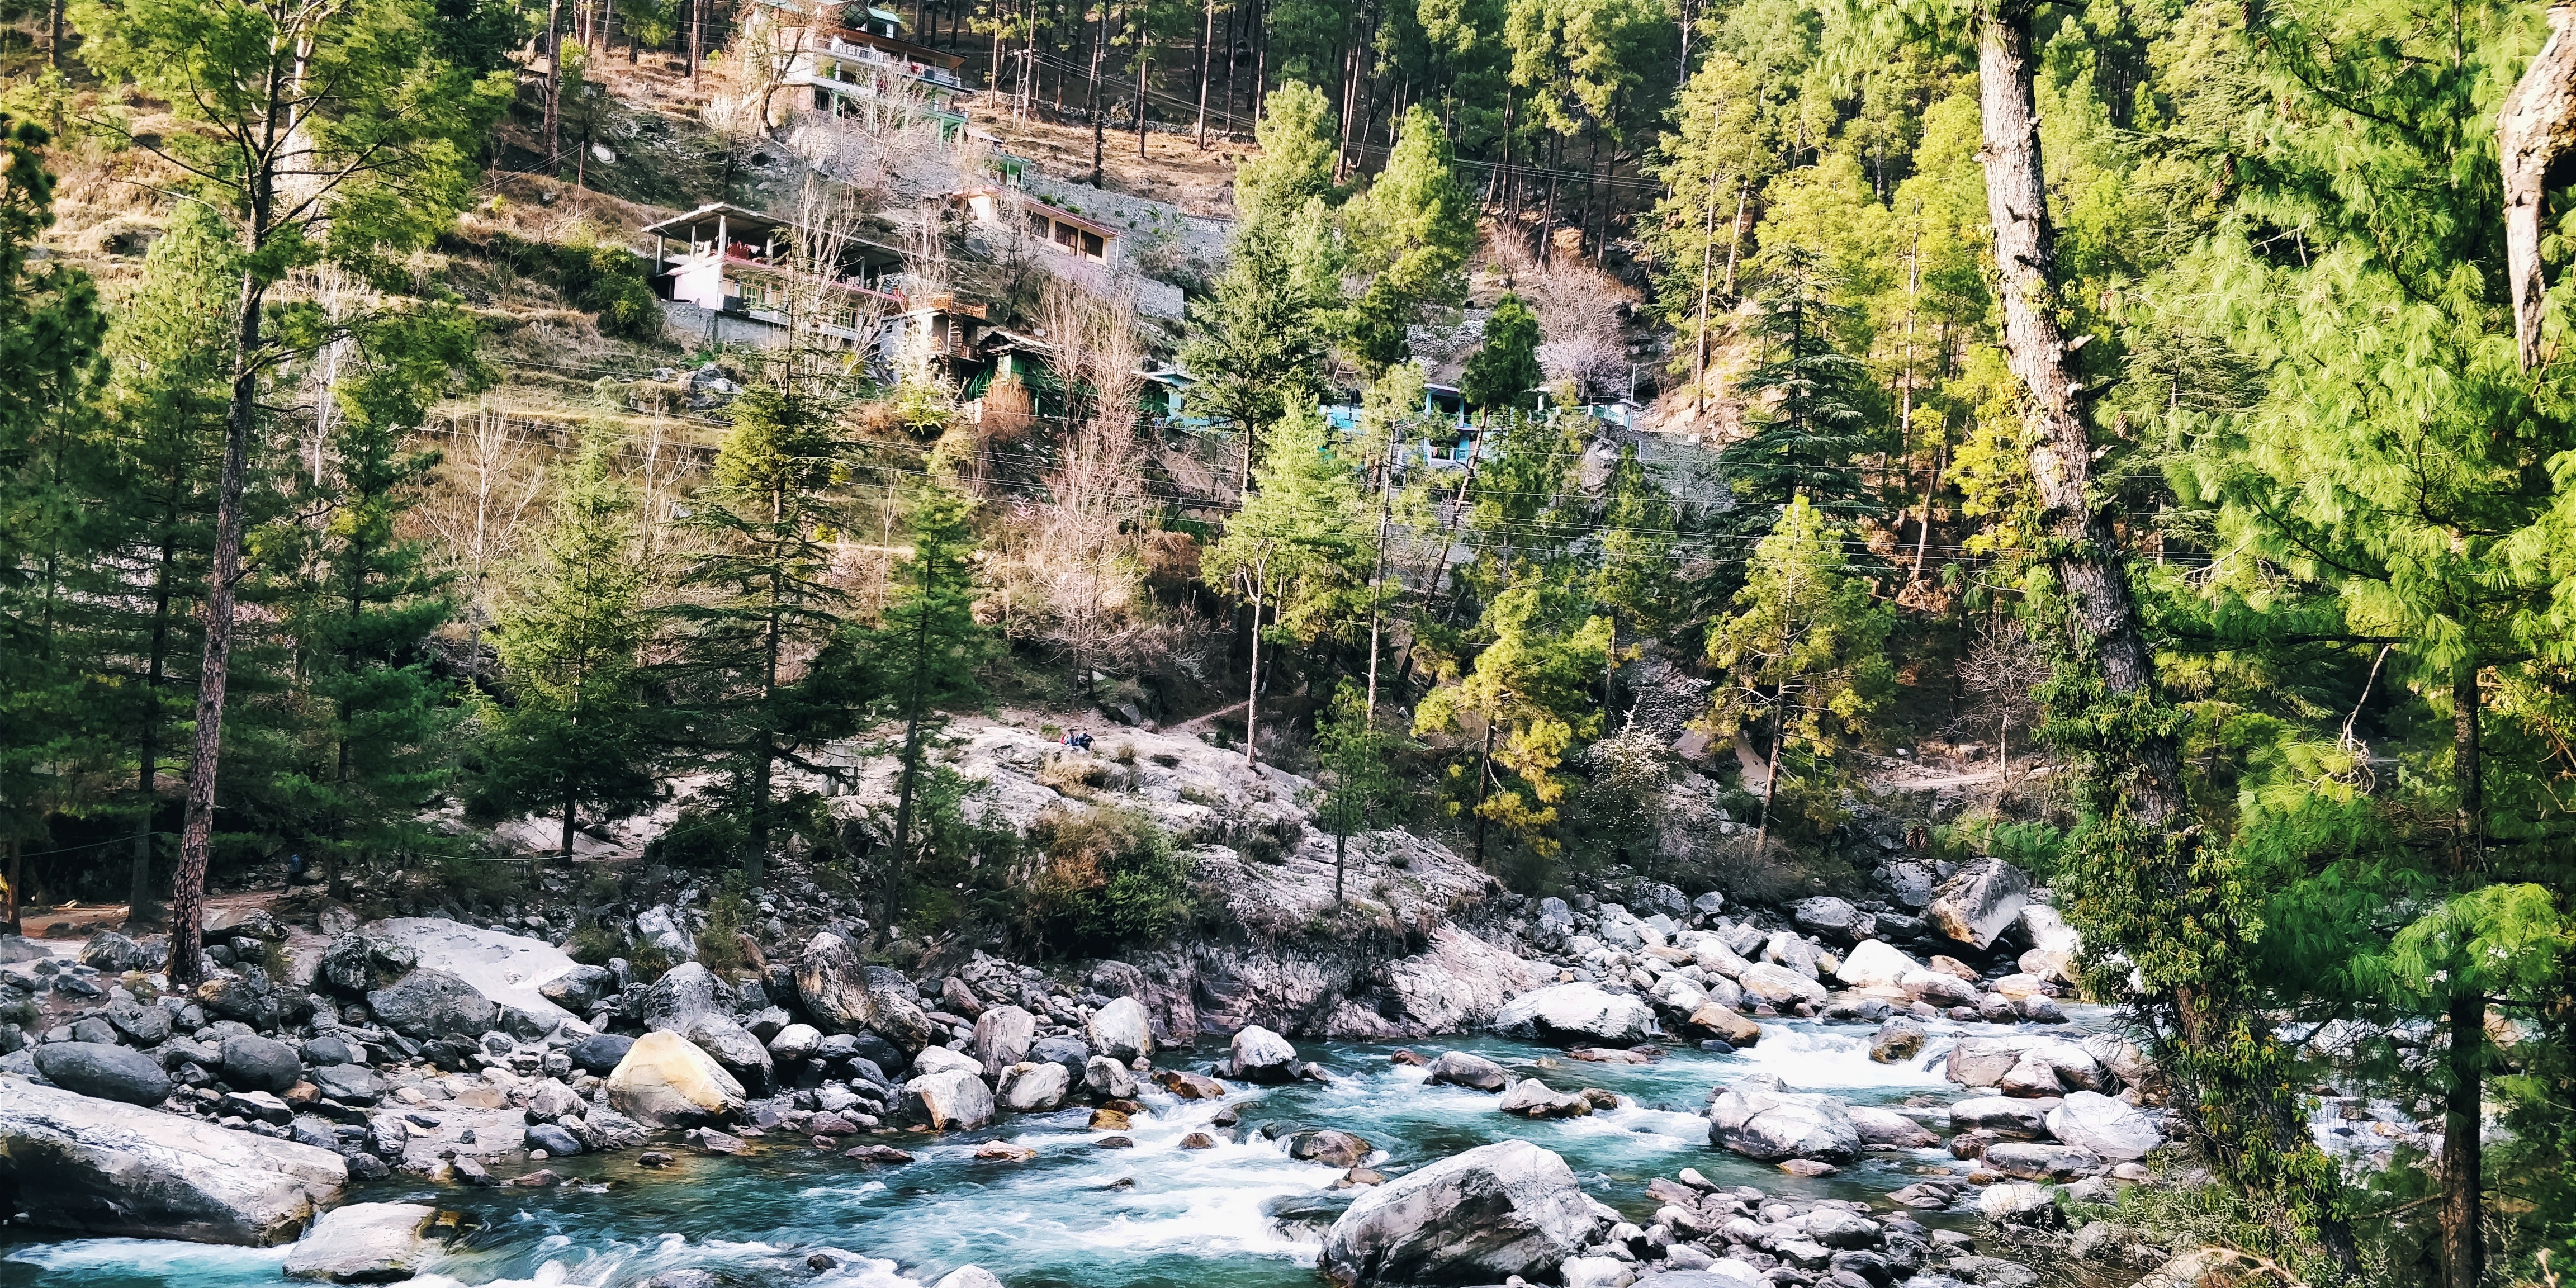
body of water, natural landscape, riparian zone, nature, nature reserve, water resources, wilderness, water, mountain river, watercourse, stream, river, vegetation, biome, tree, geological phenomenon, tropical and subtropical coniferous forests, forest, waterway, stream bed, bank, plant community, arroyo, riparian forest, rock, creek, state park, ravine, national park, valley, outcrop, plant, fluvial landforms of streams, temperate broadleaf and mixed forest, bedrock, rapid, old growth forest, mountain, valdivian temperate rain forest, landscape, tributary, formation, pine family, wadi